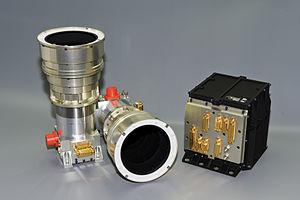
Viseur d'étoiles Hydra
Sodern, filiale de la société aérospatiale ArianeGroup, est une entreprise française basée à Limeil-Brévannes en Île-de-France, spécialisée dans l'instrumentation spatiale et la neutronique.